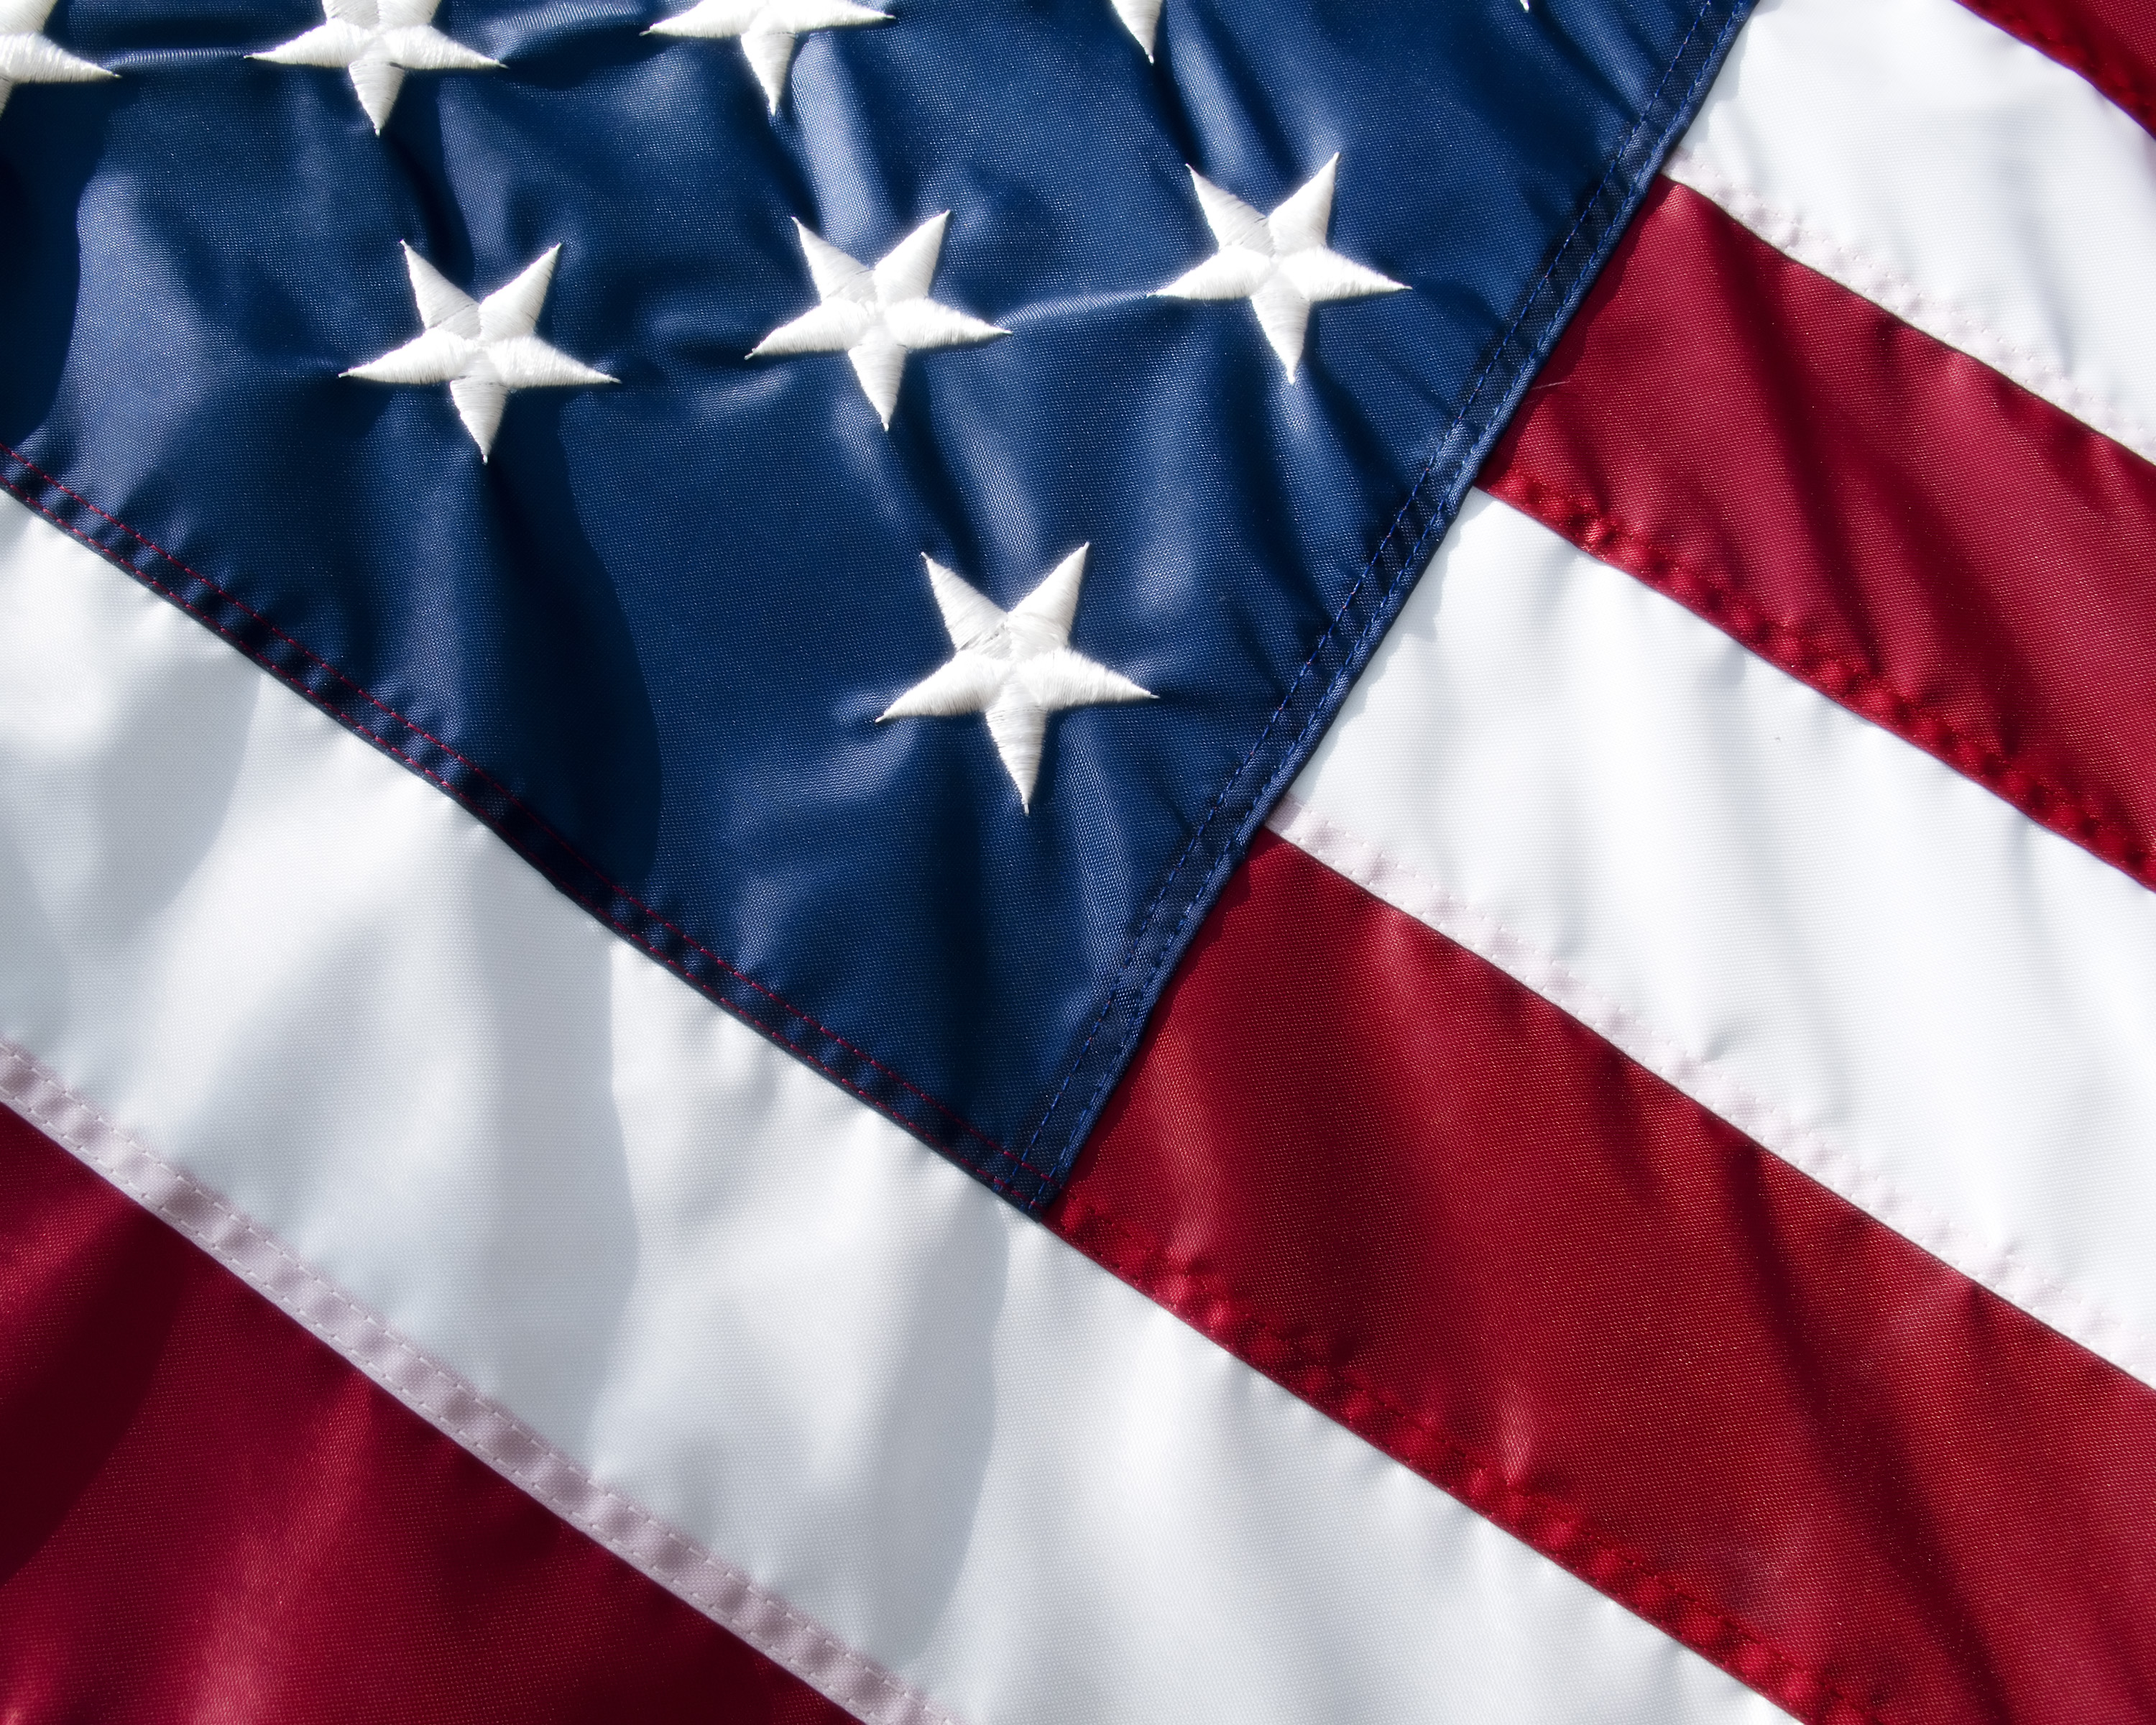
red, flag, sacramento, memorialday, ca35, conser, ussindianapolis, flag of the united states